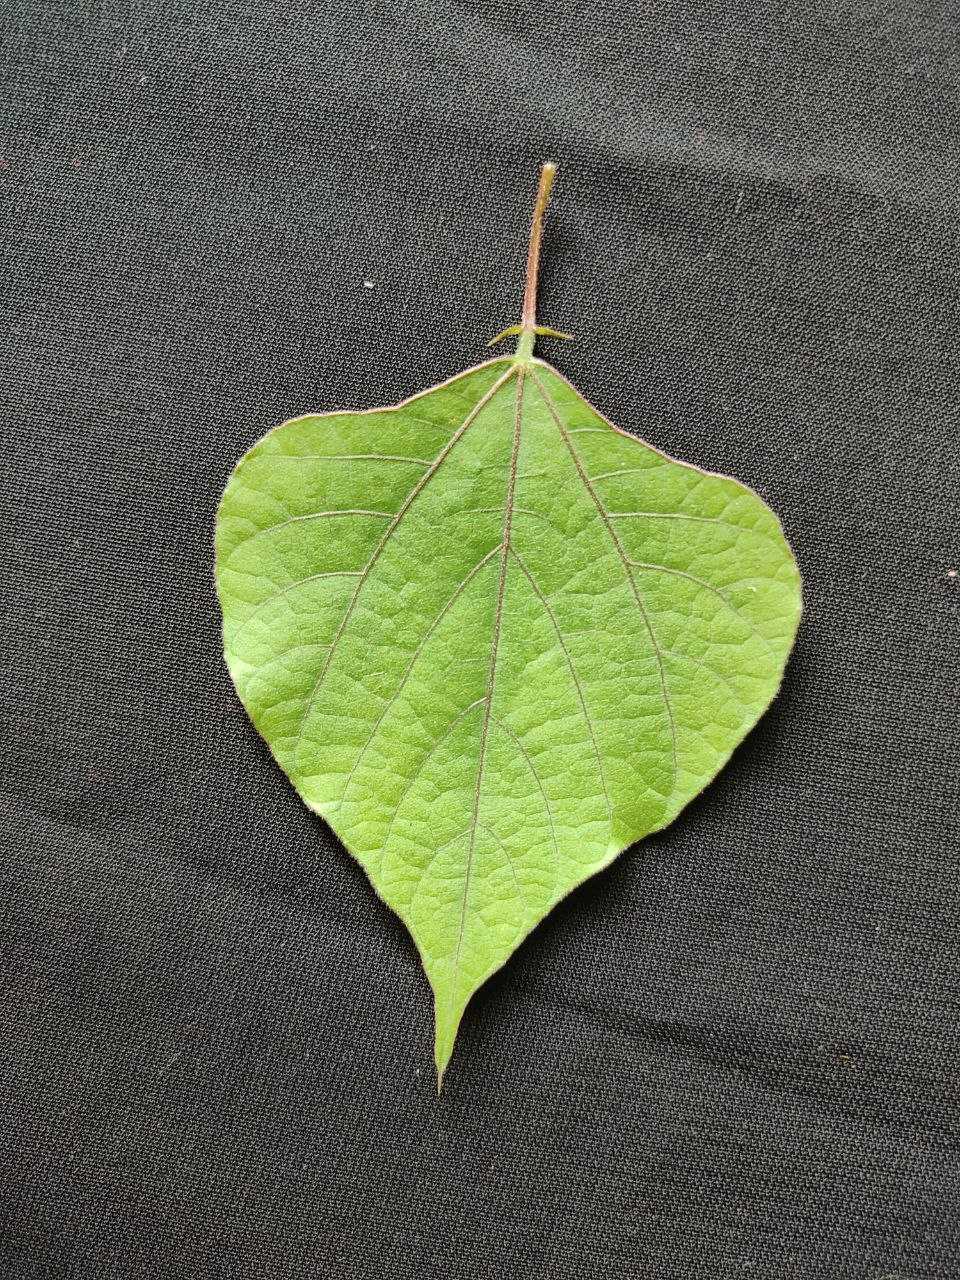
Crop: bean
Leaf condition: Fresh Leaf